Curt Schilling

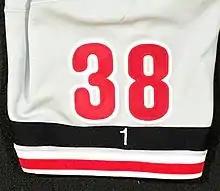
Schilling's 1997 #38 Philadelphia Phillies road jersey

After having struggled with the Orioles and Astros, Schilling was given the chance to pitch and start with the Philadelphia Phillies on a regular basis and flourished as the ace of the Phillies staff, leading the team in wins (14), ERA (2.35), strikeouts (147) and shutouts (4) in his first season with them in 1992. During the Phillies' pennant run in 1993, Schilling went 16–7 with a 4.02 ERA and 186 strikeouts. Schilling led the Phillies to an upset against the two-time defending National League champion Atlanta Braves in the National League Championship Series. Although he received no decisions during his two appearances in the six-game series, Schilling's 1.69 ERA and 19 strikeouts (including the first 5 Braves hitters of Game 1, an NLCS record) were enough to earn him the 1993 NLCS Most Valuable Player Award. The Phillies went on to face the defending world champion Toronto Blue Jays in the World Series. After losing Game 1, he pitched brilliantly in his next start. With the Phillies facing elimination the day after losing a bizarre 15–14 contest at home in Veterans Stadium, Schilling pitched a five-hit shutout that the Phillies won, 2–0.